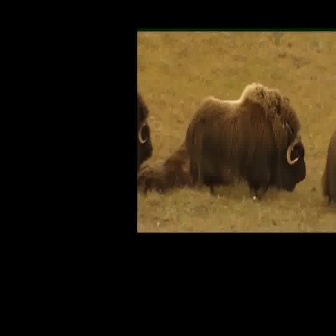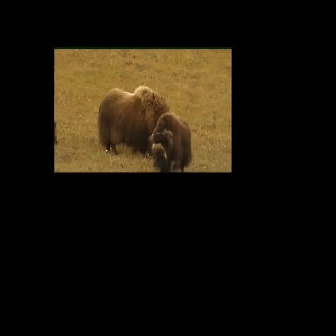
  Please identify the target specified by the bounding box [183,81,306,204] in the first image and locate it in the second image. Return the coordinates in [x_min,y_min,x_max,y_max] format.
Answer: [97,84,171,158]